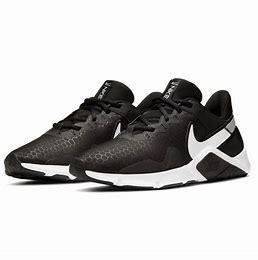
Brand: Nike
Model: Legend Essential 2